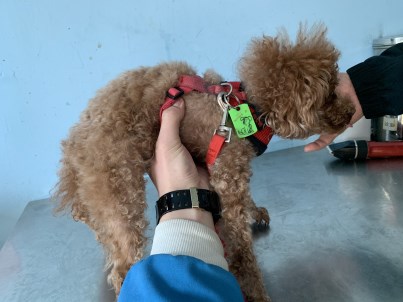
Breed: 7449-n000128-teddy